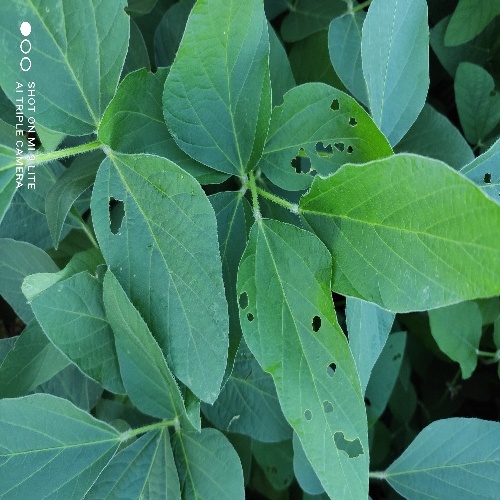
Label: Caterpillar